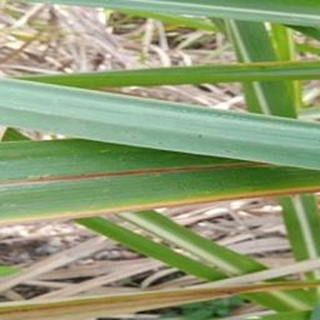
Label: sugarcane_red_rot